Geography of Vermont

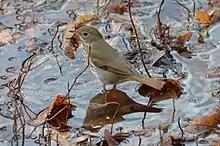
The hermit thrush, the state bird of Vermont

There are five distinct physiographic regions of Vermont. Categorized by geological and physical attributes, they are the Northeastern Highlands, the Green Mountains, the Taconic Mountains, the Champlain Lowlands, and the Vermont Piedmont.